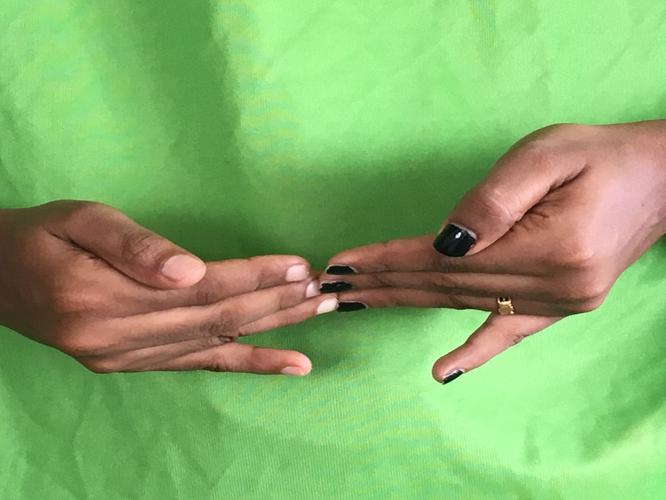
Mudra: Khatva
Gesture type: double_hand